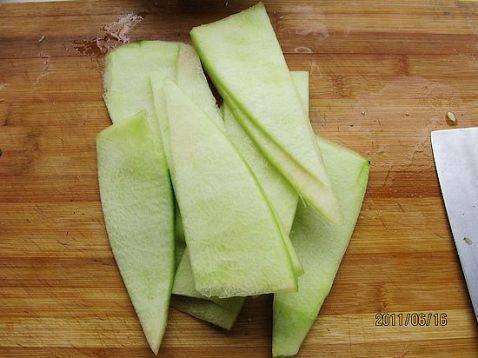
Label: trash